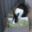
Label: rabbit